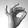
ASL letter: F